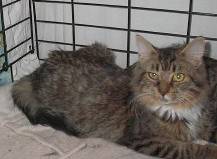
Label: cat